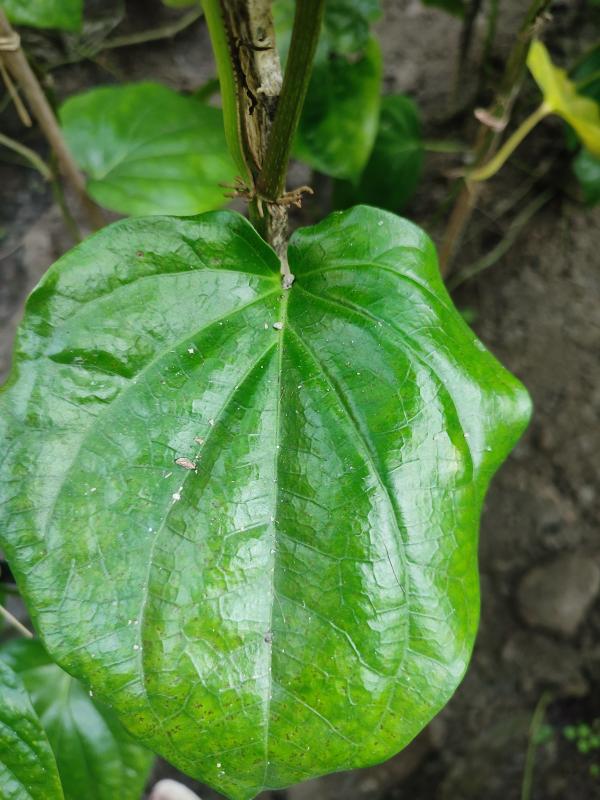
Label: Healthy_Leaf